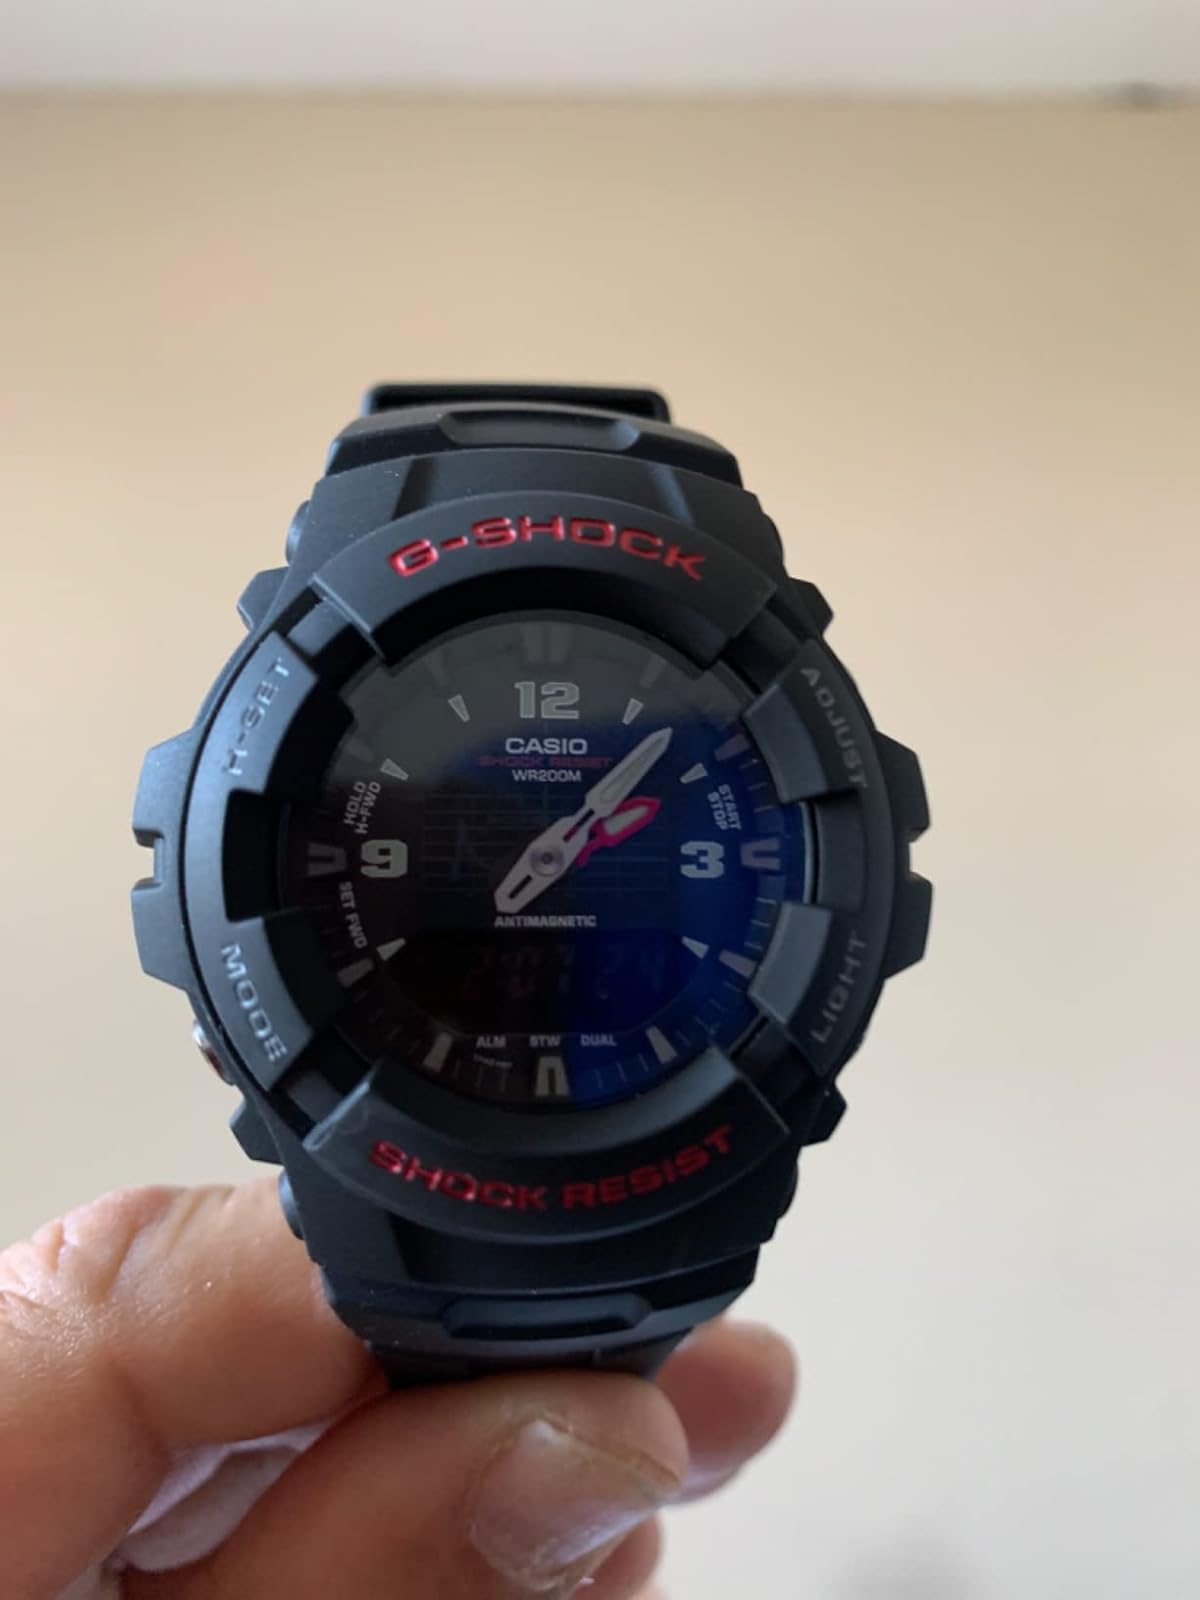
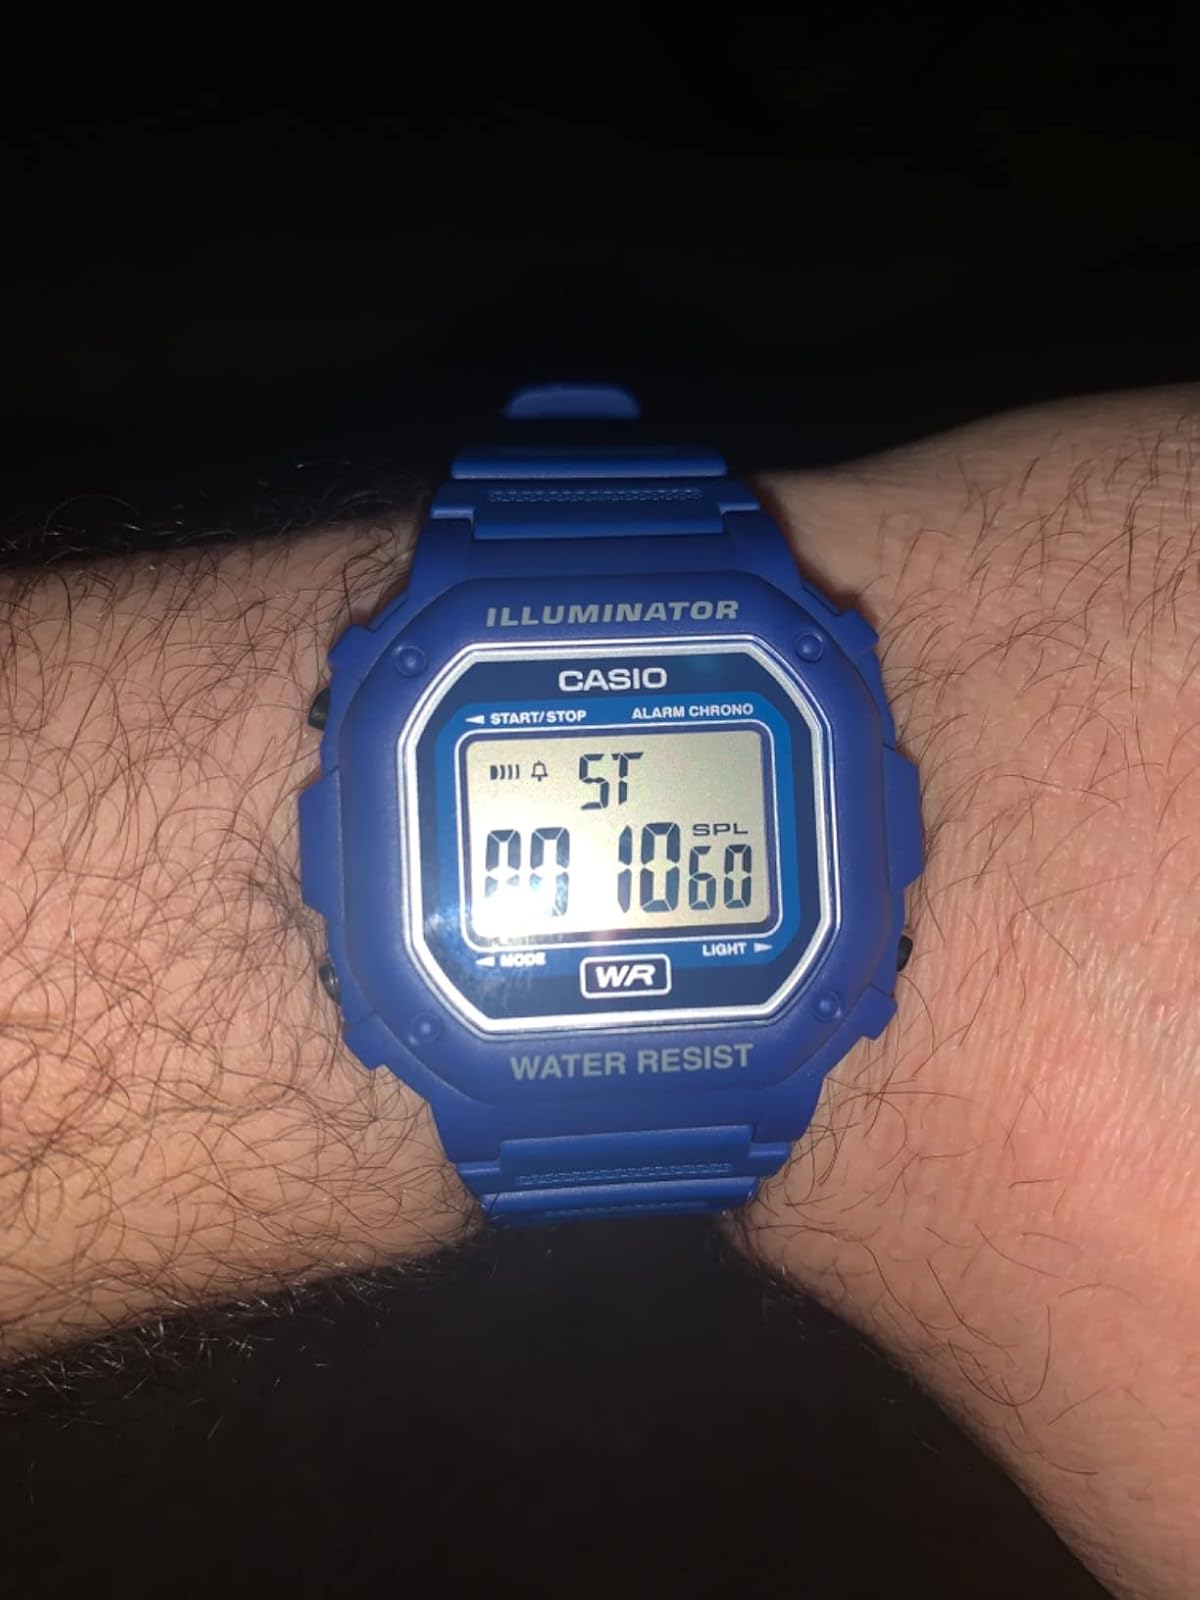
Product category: accessories_watch
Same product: no